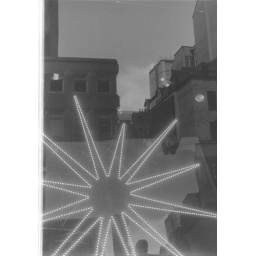
Reflection shop window &amp;amp; mirror in window display. Northumberland street, Newcastle